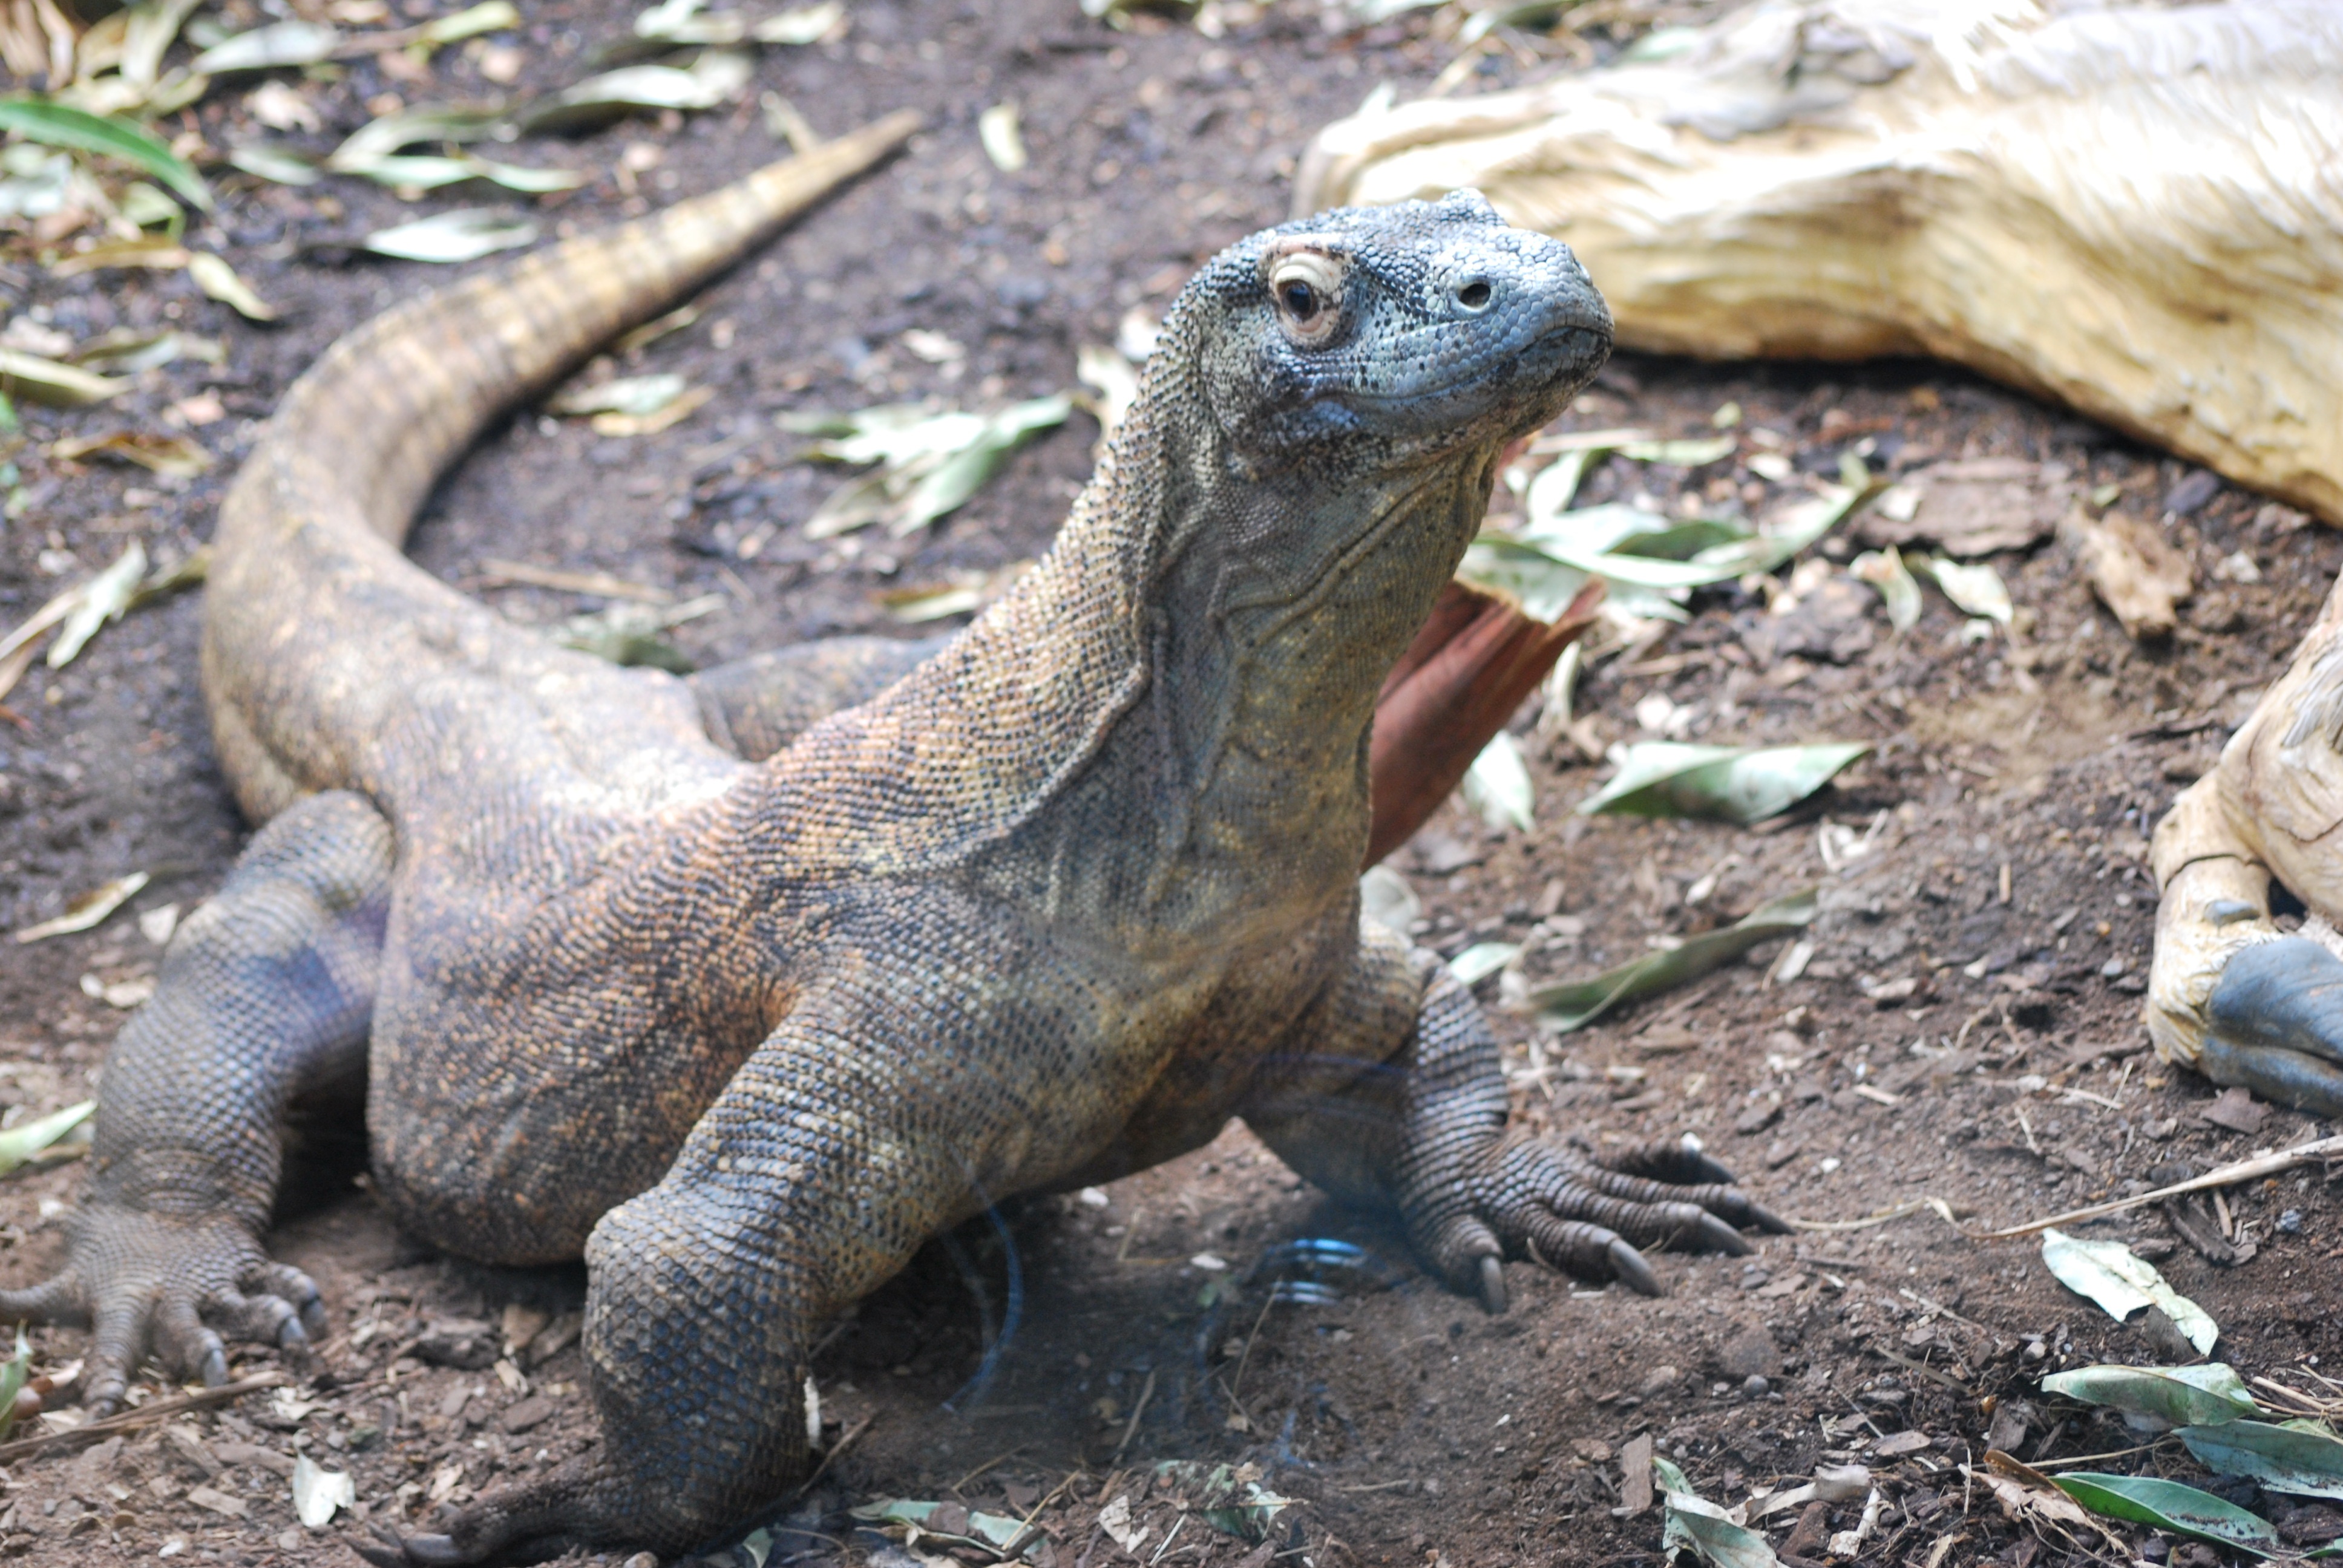
nature, animal, wildlife, wild, zoo, predator, reptile, iguana, fauna, lizard, monitor, claws, tortoise, vertebrate, giant, dragon, big, large, carnivore, hunter, endemic, agamidae, komodo dragon, komodo, scaled reptile, lacertidae, comodo